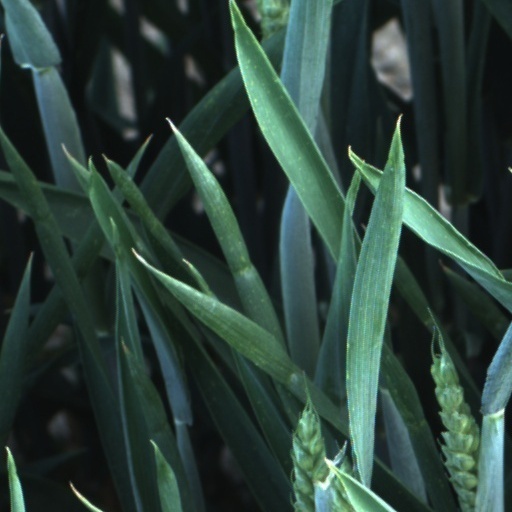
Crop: wheat